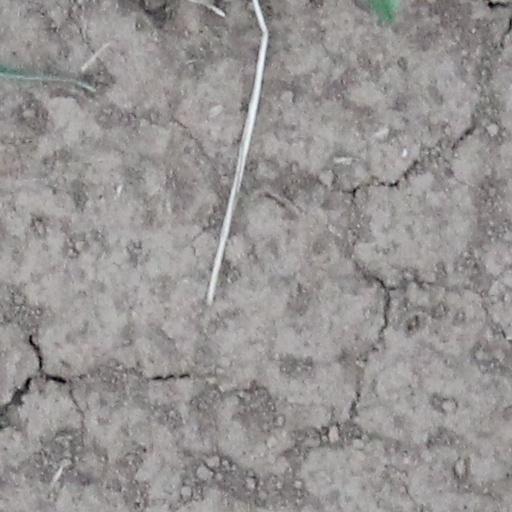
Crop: wheat